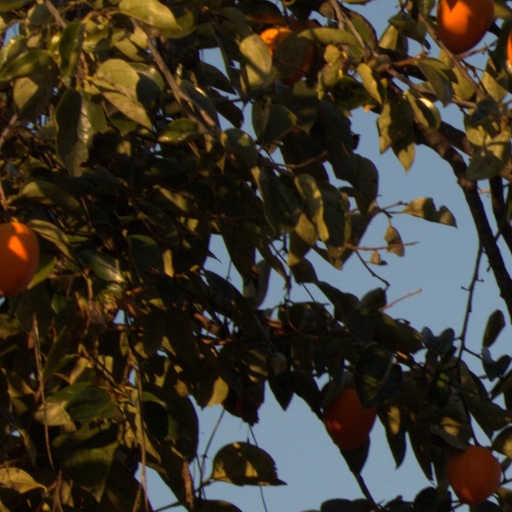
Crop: grape